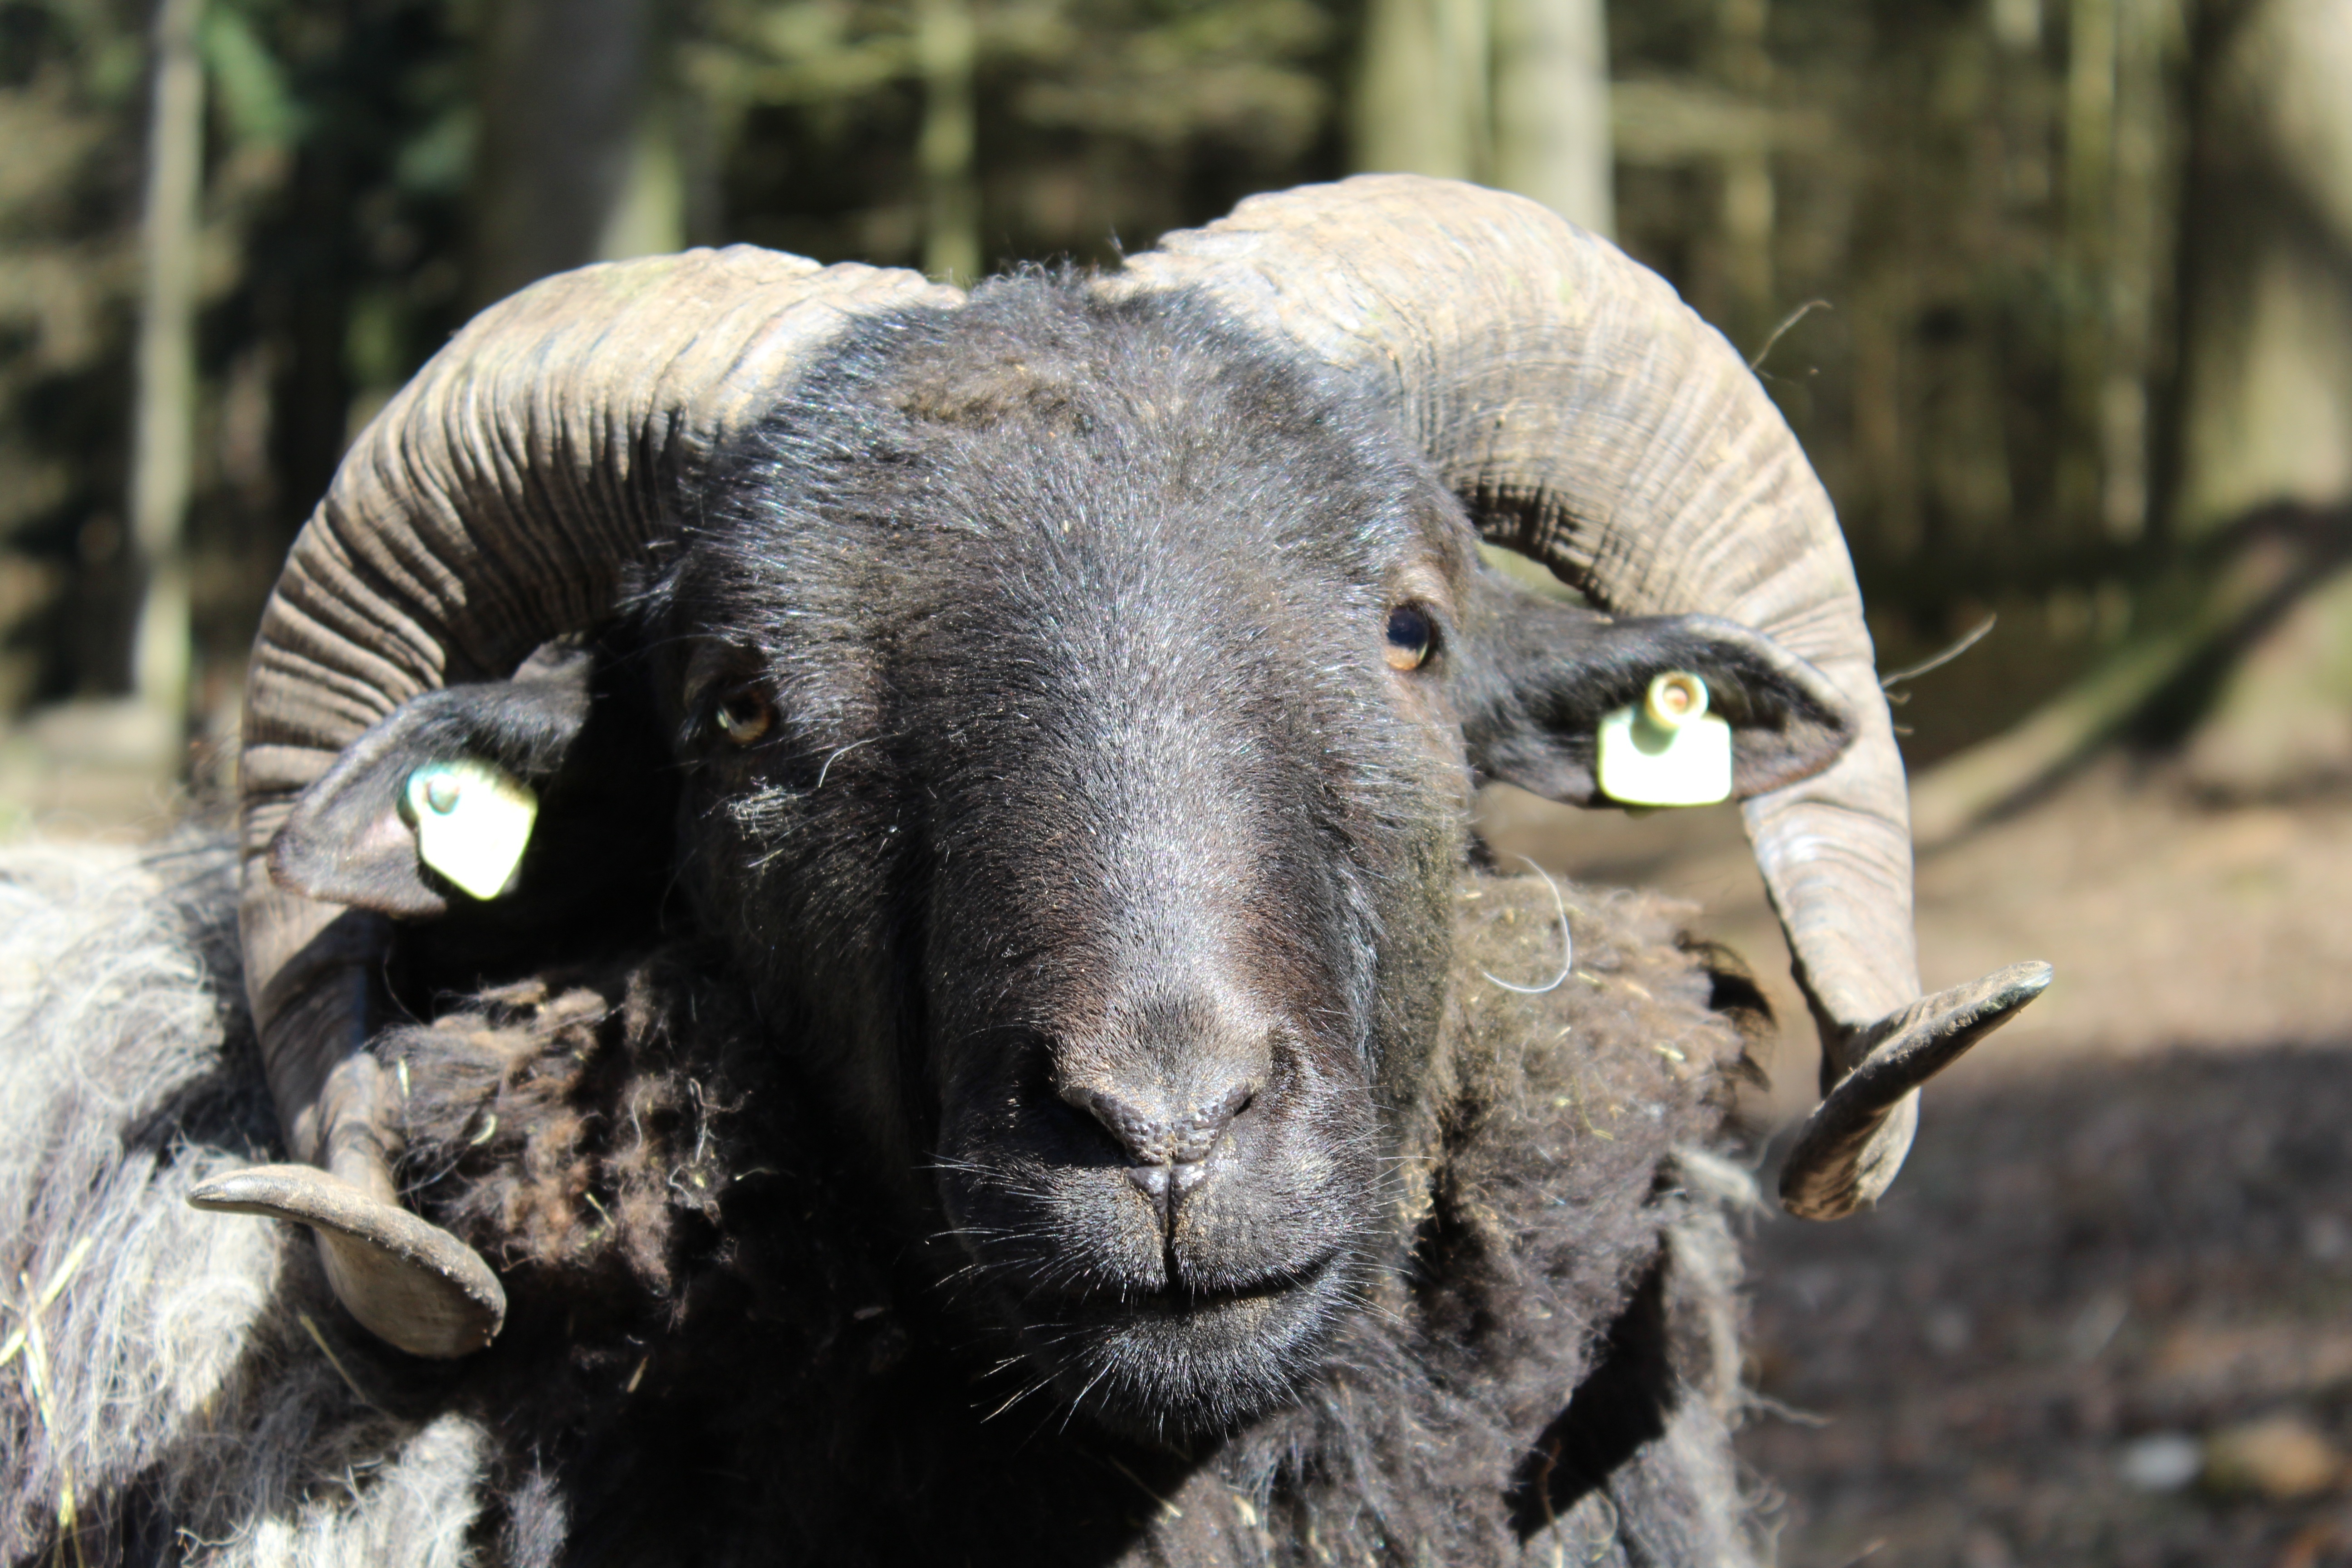
animal, wildlife, zoo, horn, sheep, mammal, wool, fauna, close up, goats, head, vertebrate, sheeps, horns, aries, bighorn, deer park, cattle like mammal, cow goat family